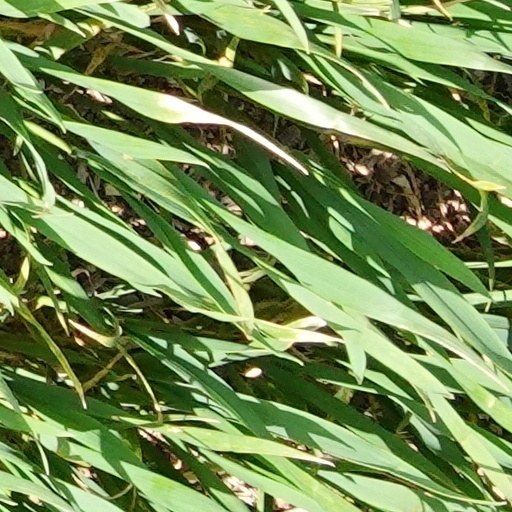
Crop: wheat